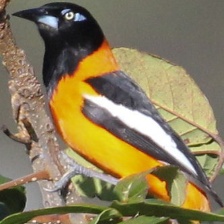
Species: VENEZUELIAN TROUPIAL
Scientific name: ICTERUS ICTERUS